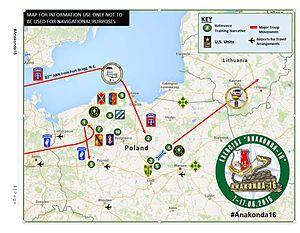
Le plan d'action « réactivité » est un plan adopté par l'Organisation du traité de l'Atlantique nord lors de son sommet à Newport, au Pays de Galles, en 2014. Il contient un ensemble de mesures de réassurance des pays membres de l'OTAN en Europe centrale et orientale qui visent à renforcer leur défense et à rassurer leurs populations, et de mesures d'adaptation de la structure de forces et de commandement de l'OTAN qui ont pour objectif d'en améliorer la réactivité et l'efficacité.